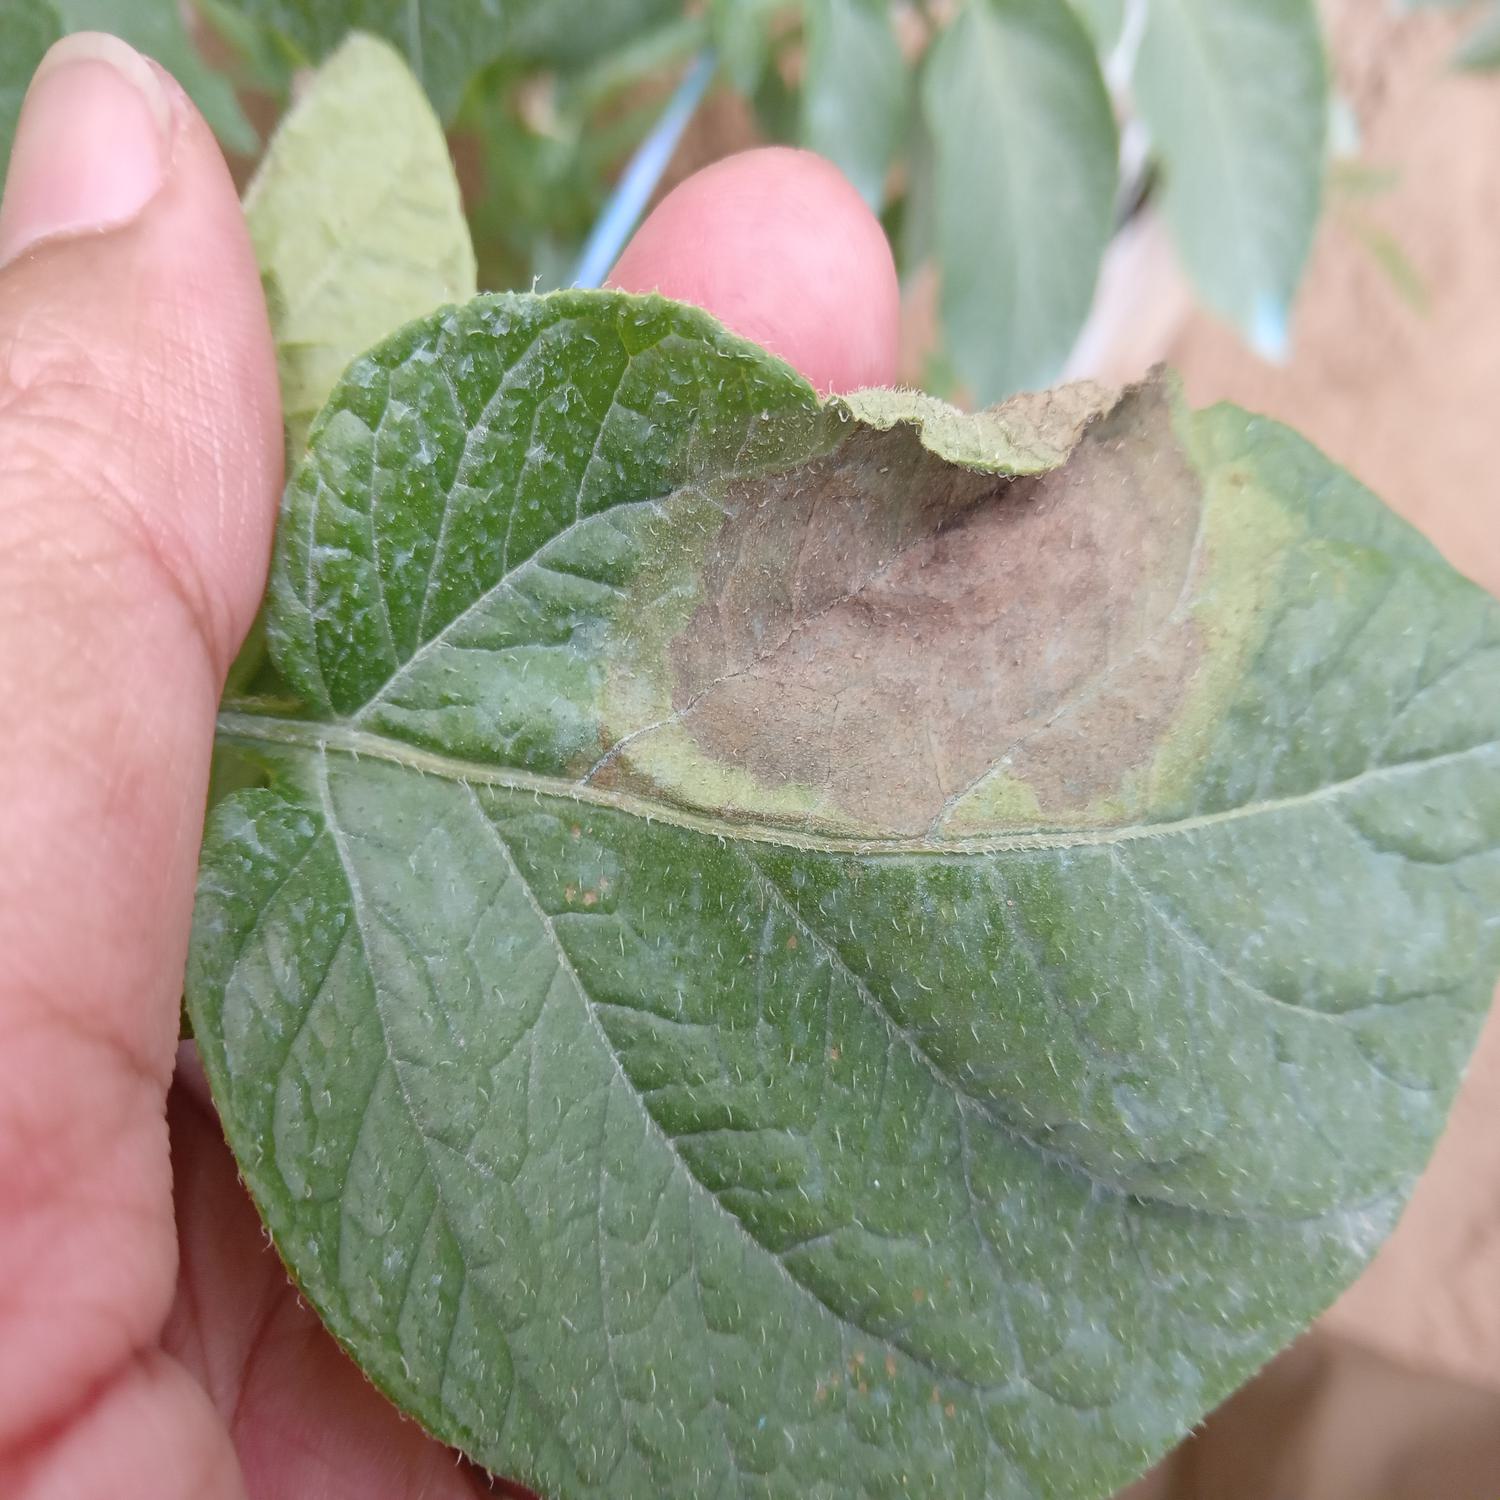
Label: Phytopthora